Altar call

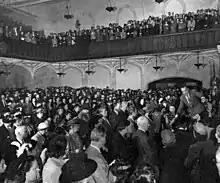
Altar call at Calvary Baptist Church, New York led by William Ward Ayer

Altar calls are a recent historic phenomenon beginning in the 1830s in America. During these, people approached the chancel rails, anxious seat, or mourner's bench to pray. One of the most famous 19th century revivalists, Charles Grandison Finney, "popularized the idea of the 'altar call' in order to sign up his converts for the abolition movement" according to Jim Wallis. In many Churches of Wesleyan-Arminian (Methodist) theology, the altar call, in addition to being an invitation for people to experience the new birth, is also often used to implore believers to experience the second work of grace, known as entire sanctification (baptism with the Holy Spirit). Notable examples in history of using altar calls include Billy Sunday, D. L. Moody, and Billy Graham.